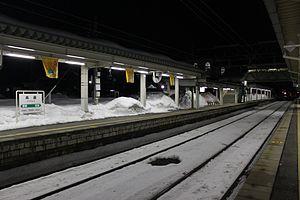
La gare de Takahata est une gare ferroviaire de la ville de Takahata, dans la préfecture de Yamagata au Japon. Elle est exploitée par la compagnie JR East.